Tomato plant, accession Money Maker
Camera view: vertical (180 deg); turntable rotation: 240 degrees
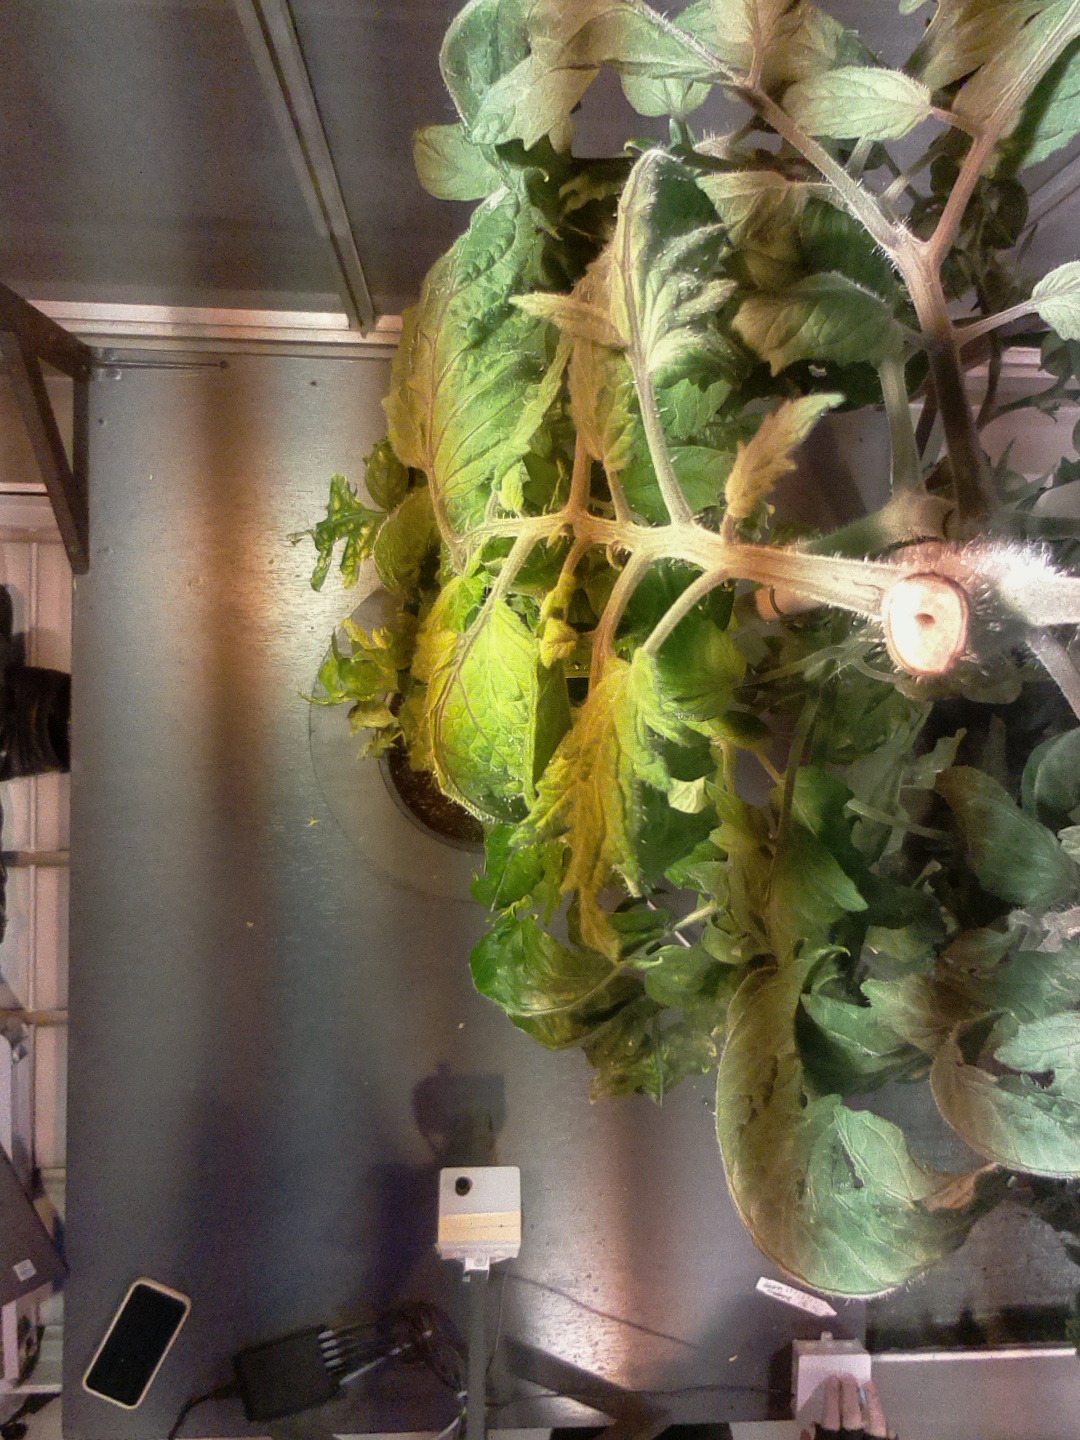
BBCH growth stage 73: 30%-40% of final fruit size